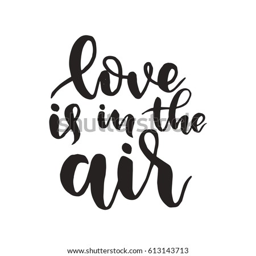
love is in the air .